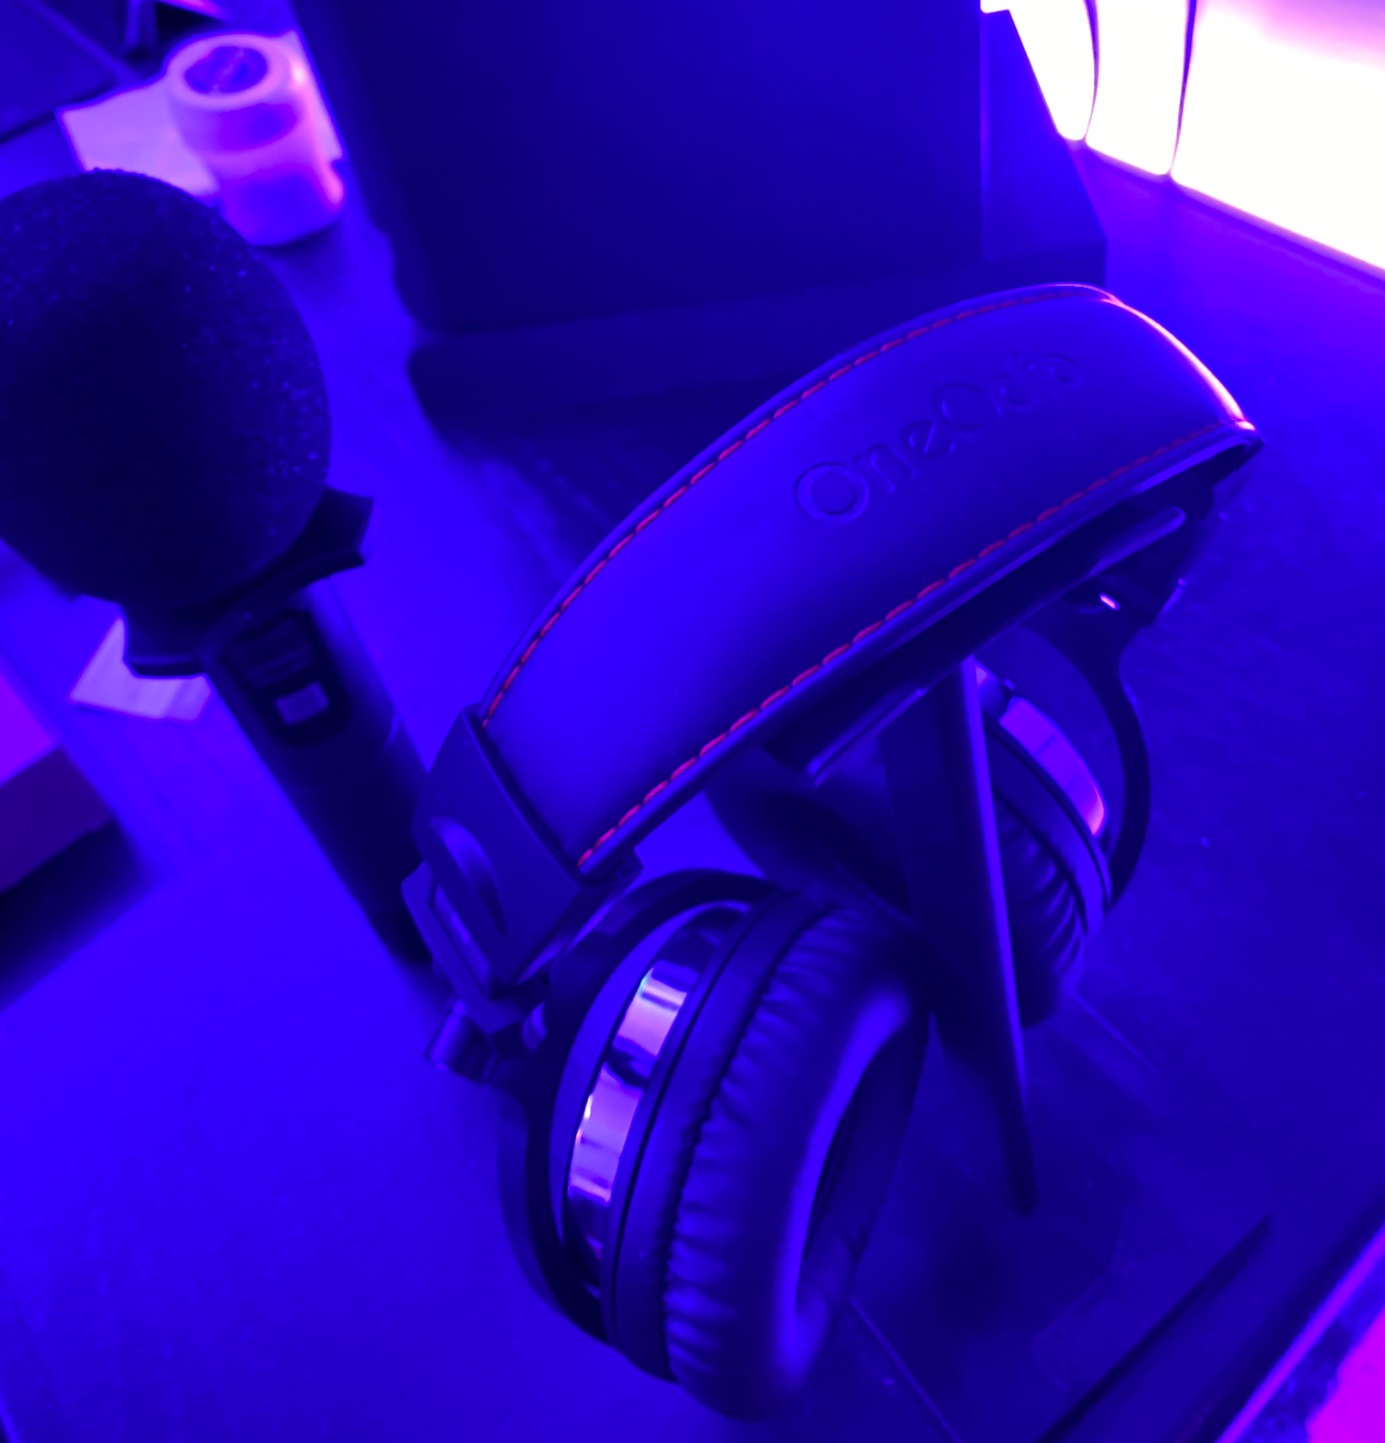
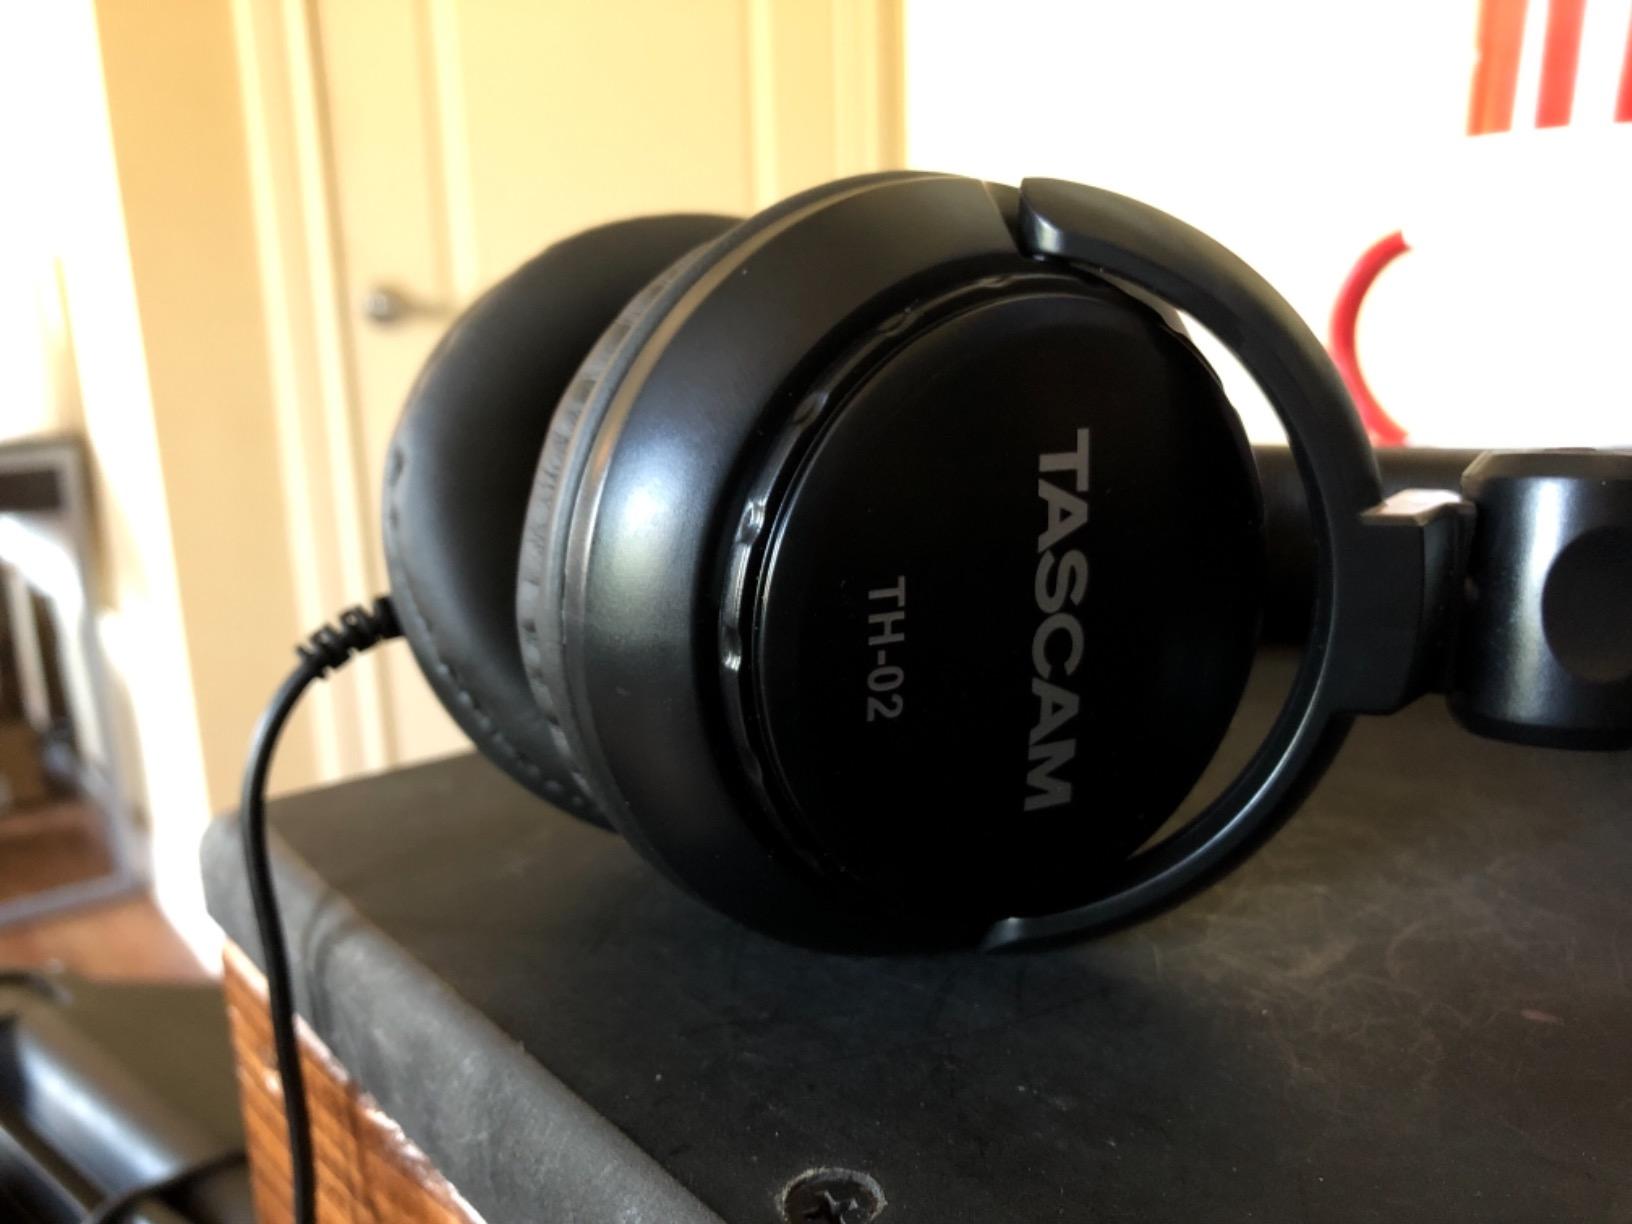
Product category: headphones
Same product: no